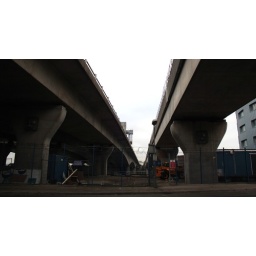
This is the M3 flyover with road bridge left and railway bridge right in Belfast..